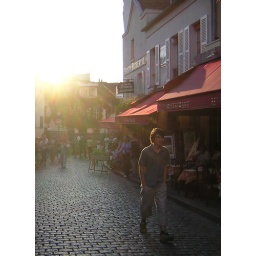
A man walking down street in Paris.